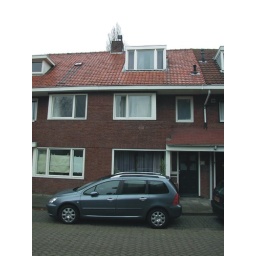
What a beautiful car in front of our house !